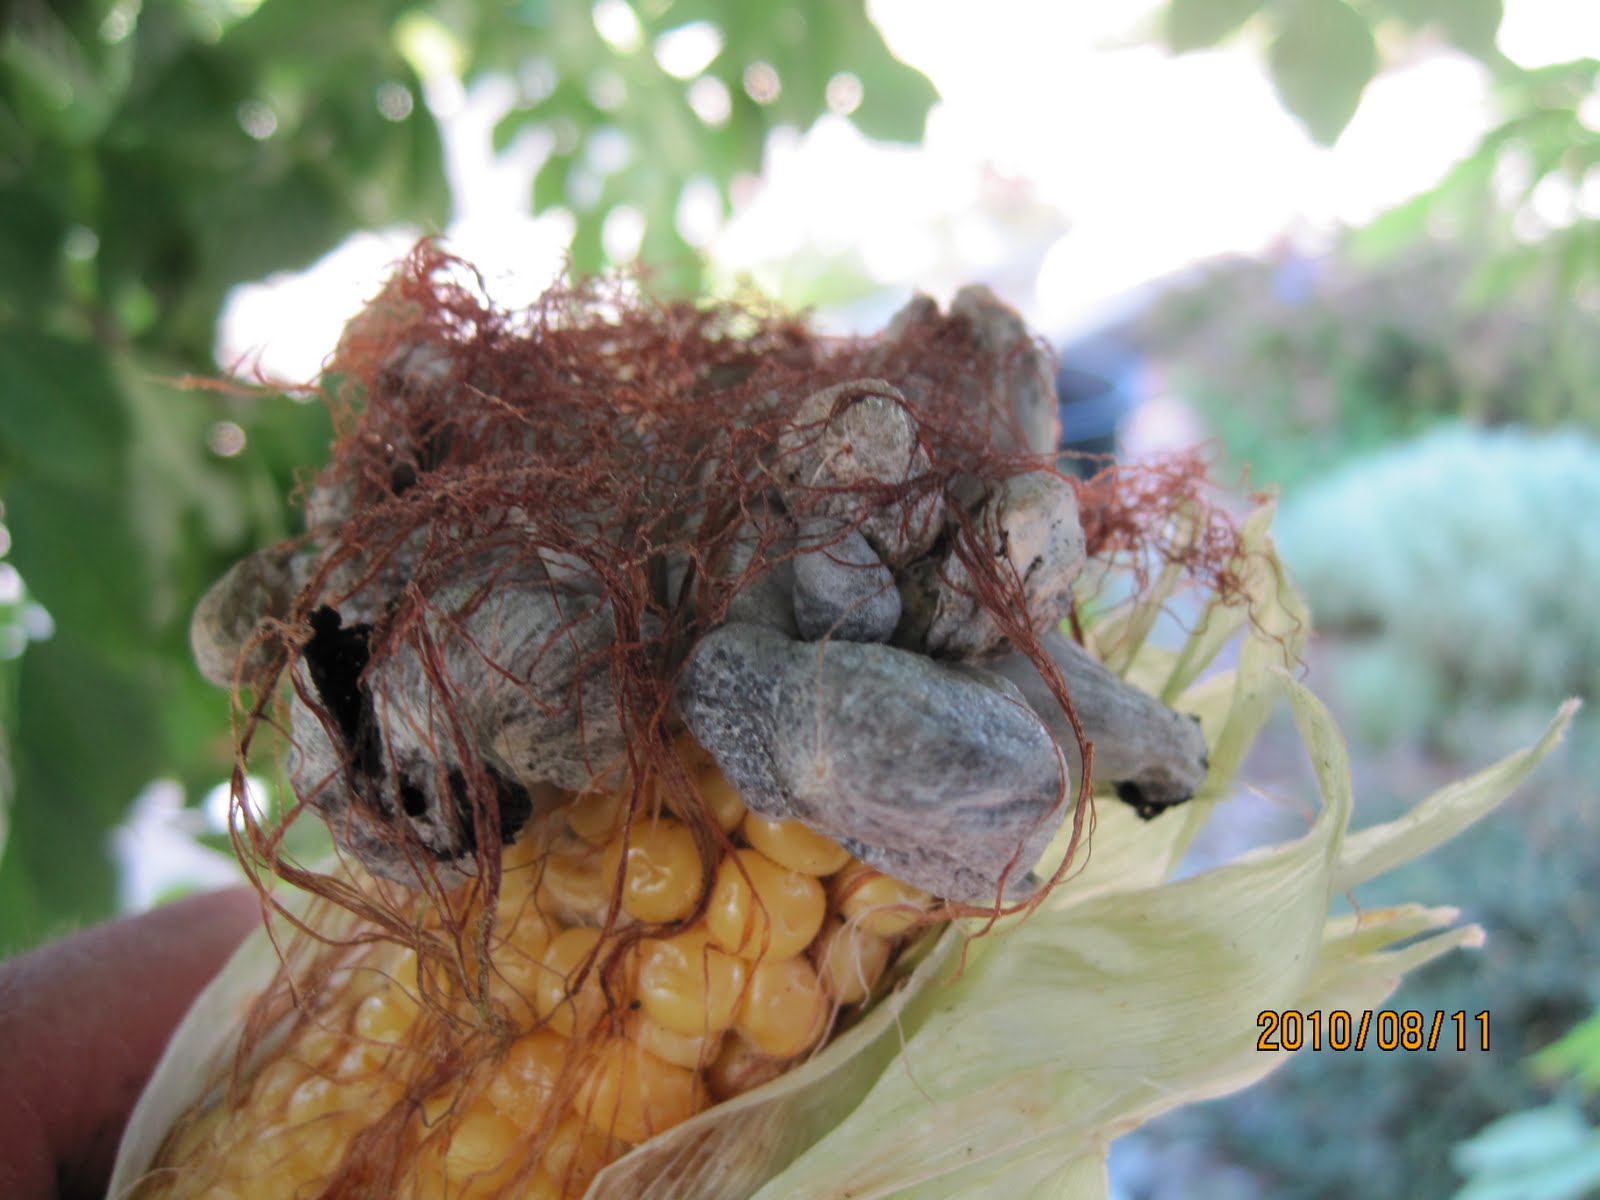
Plant: Corn
Disease: corn smut